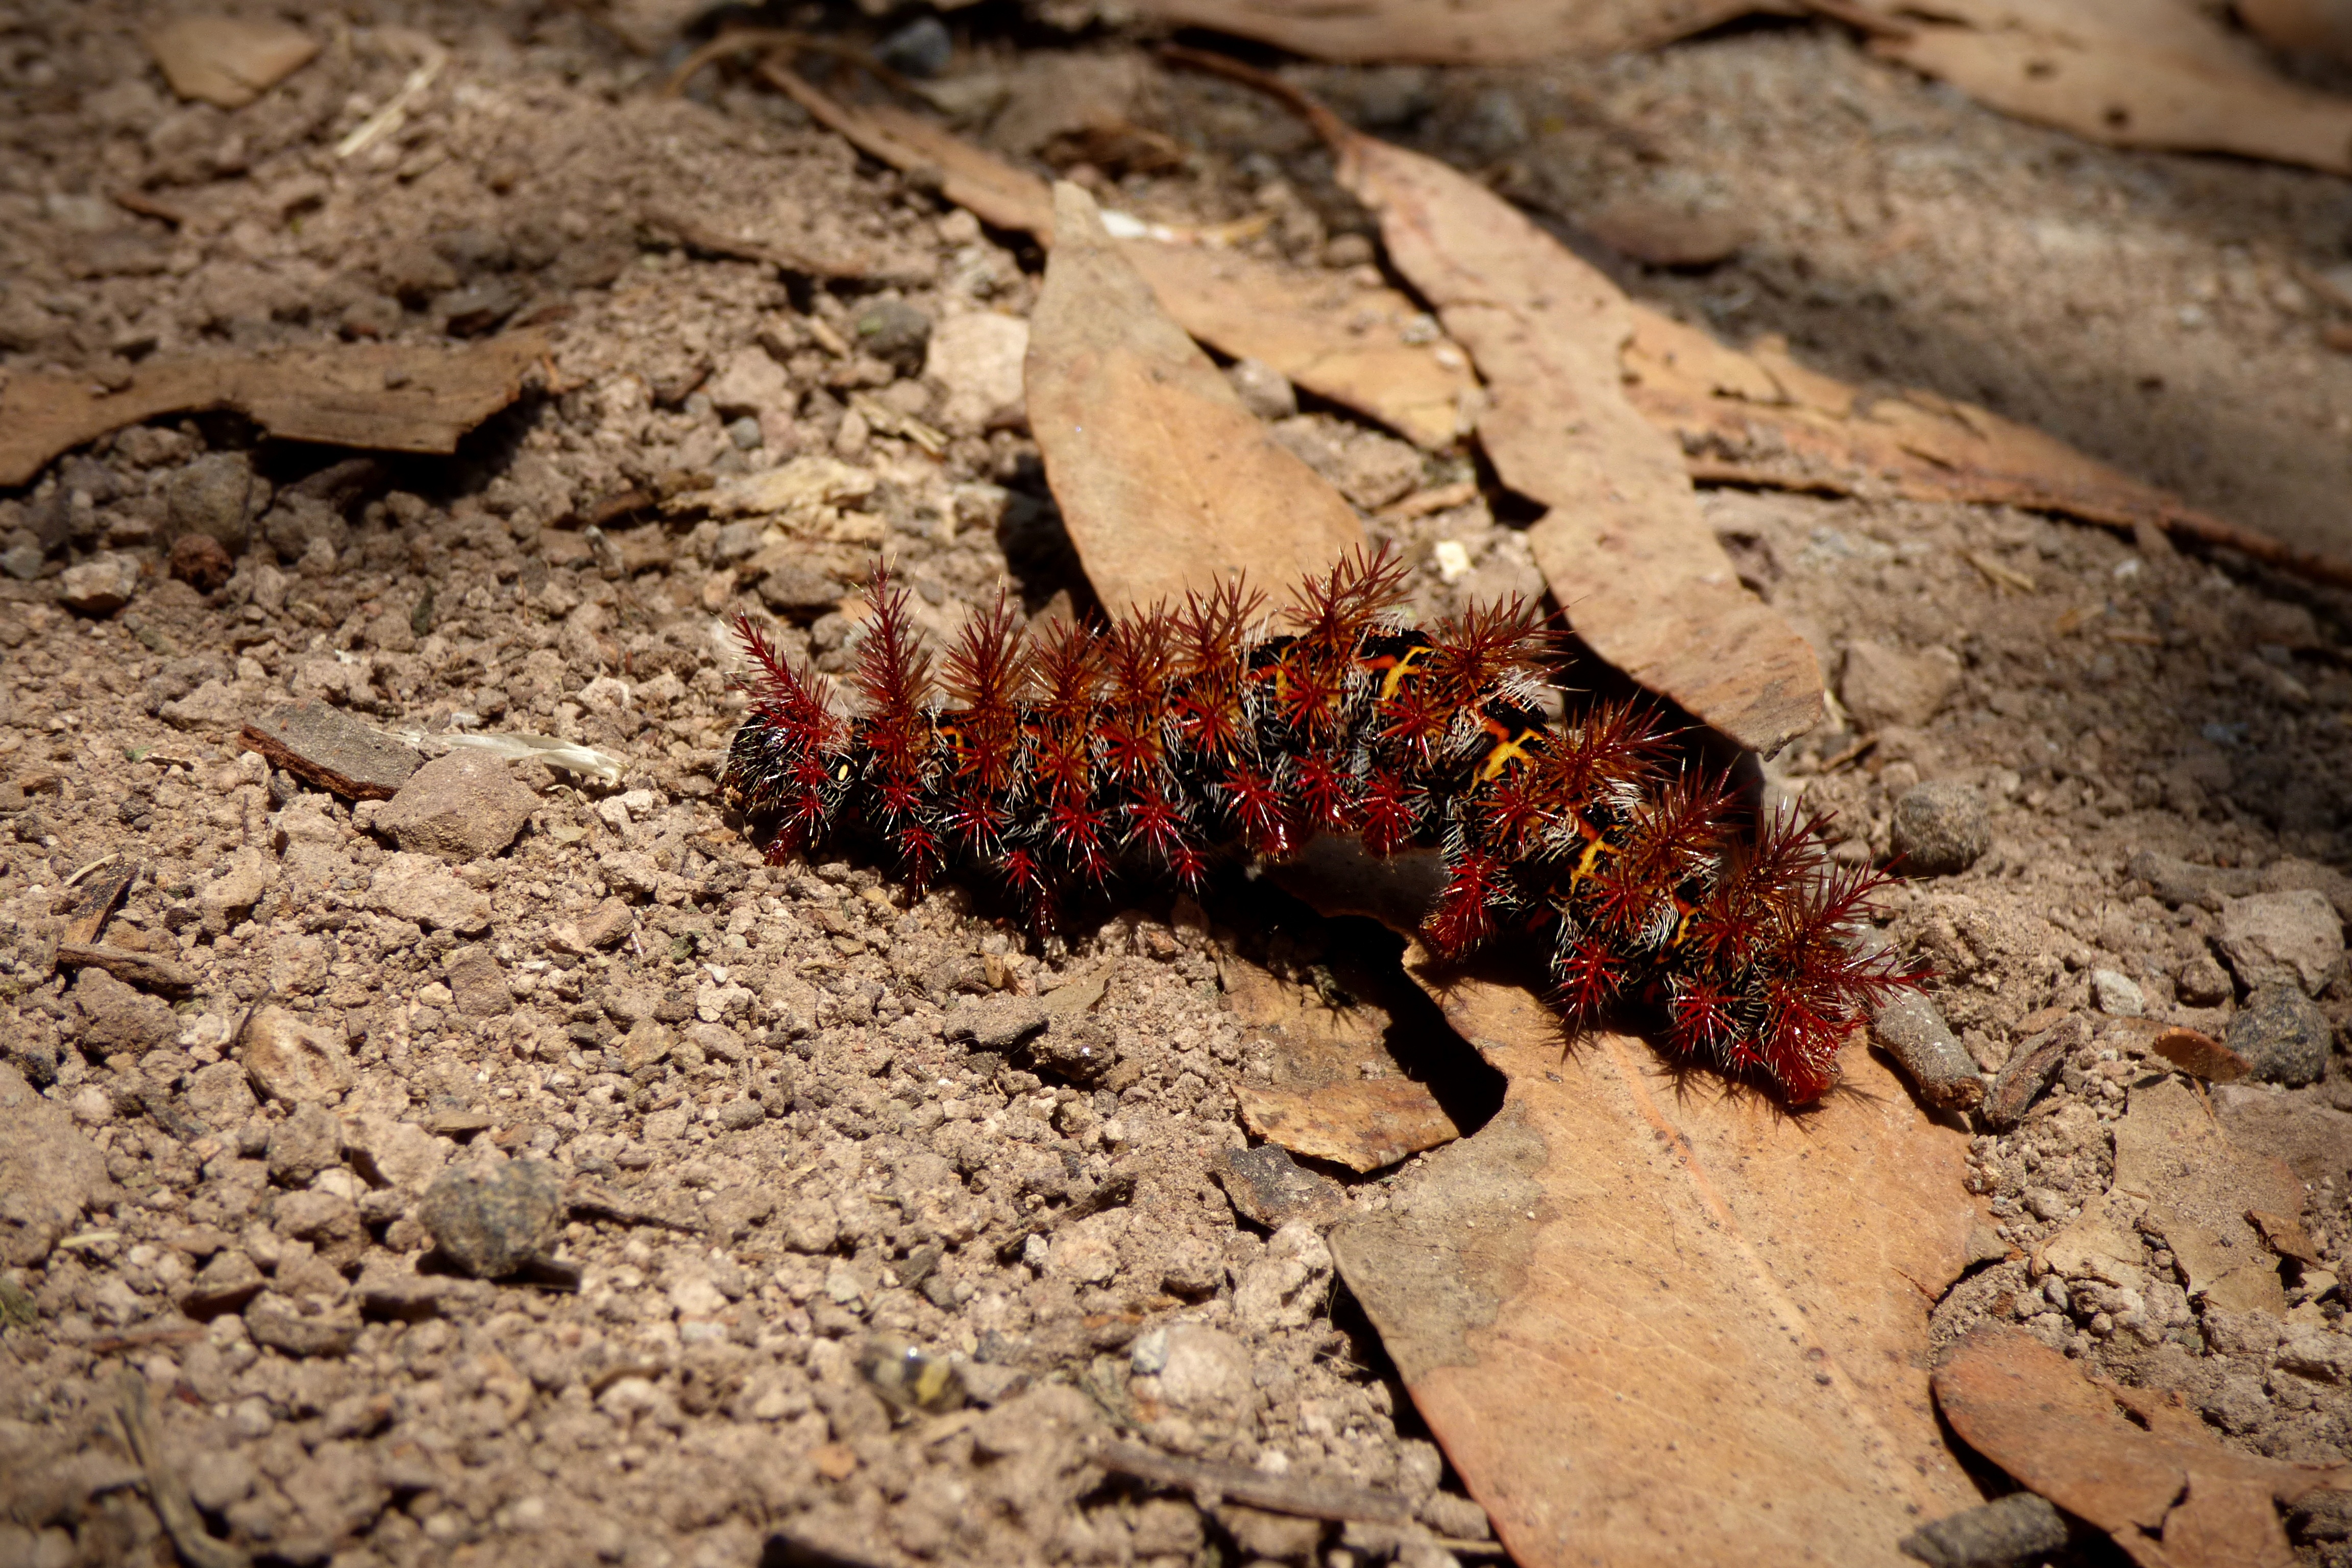
nature, wildlife, insect, macro, soil, fauna, invertebrate, caterpillar, close up, earth, larva, macro photography, cocoon, moths and butterflies